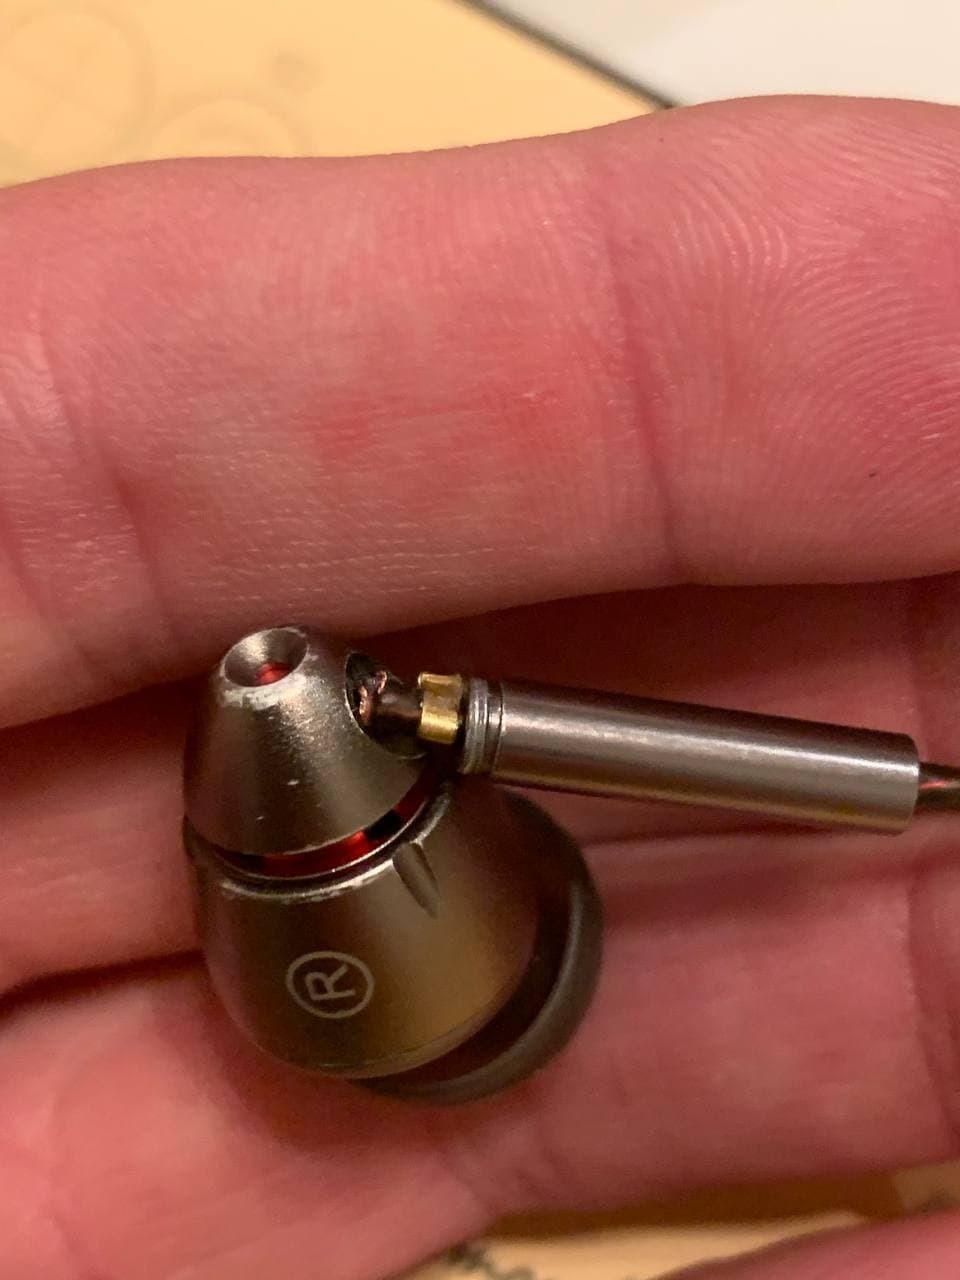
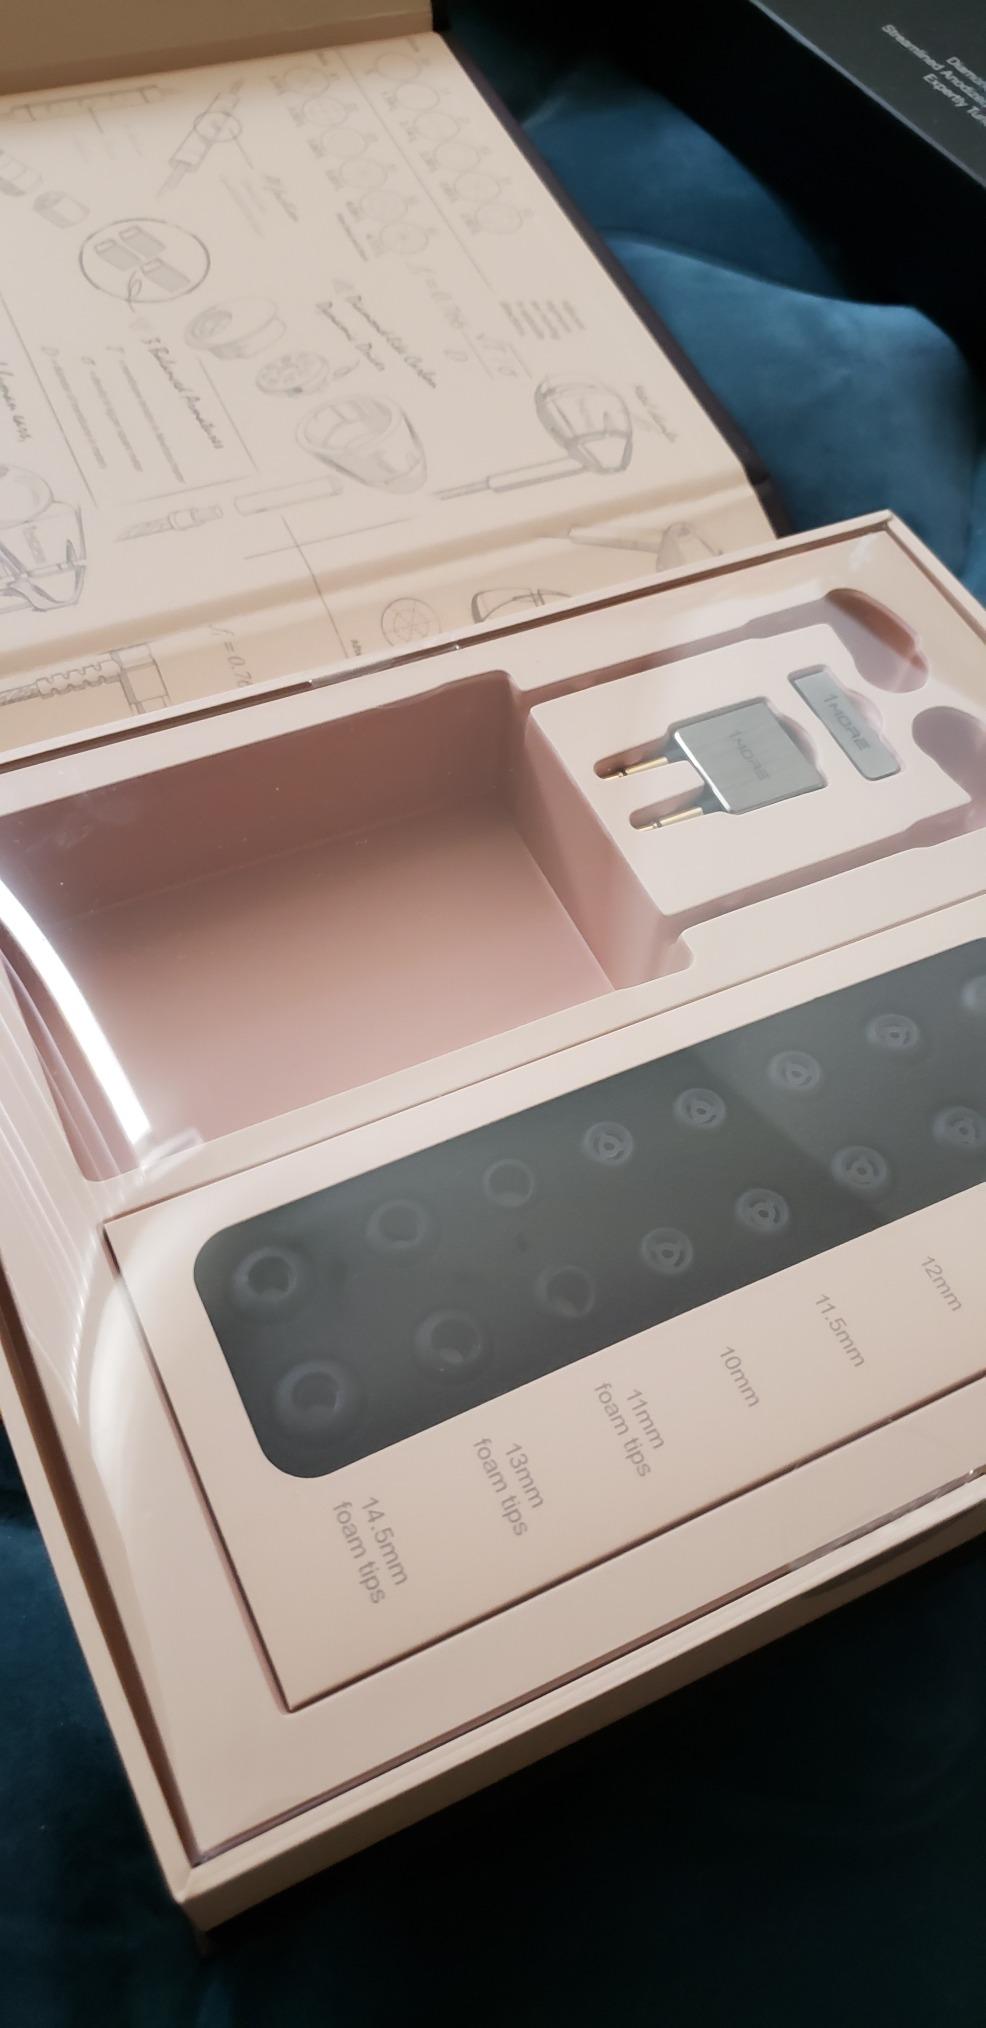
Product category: headphones
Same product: yes